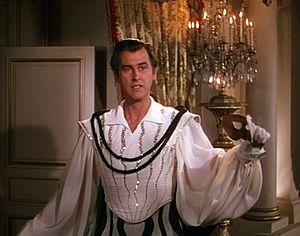
Le film d'aventures ou film d'aventure est un genre cinématographique caractérisé par la présence d'un héros fictif ou non, tirant son statut du mythe qu'il inspire, l'action particulière qui s'y déroule, l'emploi de décors particuliers également, parfois le décalage temporel par rapport au contemporain ainsi que, parfois, les invraisemblances voulues caractérisant ainsi son excentricité, le tout véhiculant une idée générale de dépaysement. Le film d'aventures a des frontières très larges puisqu'il englobe d'autres genres cinématographiques comme le western et la science-fiction.
Le duel est en Occident comme en Orient une coutume de combattre par les armes, selon des règles précises, pour trancher un différend entre deux adversaires, l'un demandant à l’autre réparation d’une offense ou d’un tort. En Europe, il est précédé d'un défi, habituellement signifié par un cartel. Le combat se déroule devant des arbitres, appelés aujourd'hui « témoins », qui veillent au respect des règles ainsi que des conventions particulières fixées au préalable. Celles-ci fixent, entre autres choses, éventuellement, le nombre de coups à l'arme blanche ou à feu. Dans un duel de plaisance, c'est-à-dire pour la galerie, elles fixent le nombre de touches. Si elles conviennent d'un combat à mort, on parle de duel à outrance.
Scaramouche est un film américain réalisé par George Sidney, sorti en 1952.